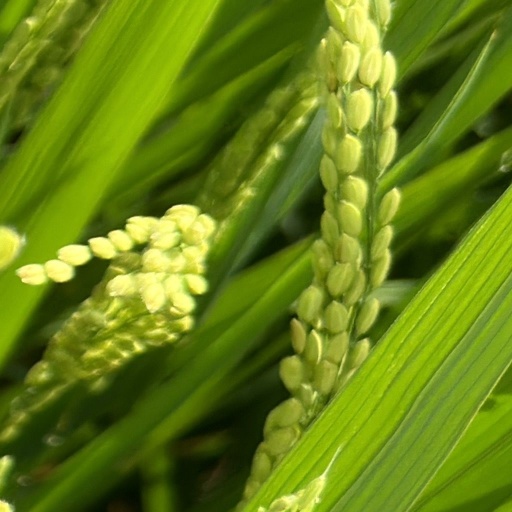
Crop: rice